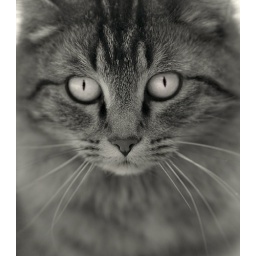
Found this cute cat at a horse logging operation in the bush. He was a pro at mouse hunting.